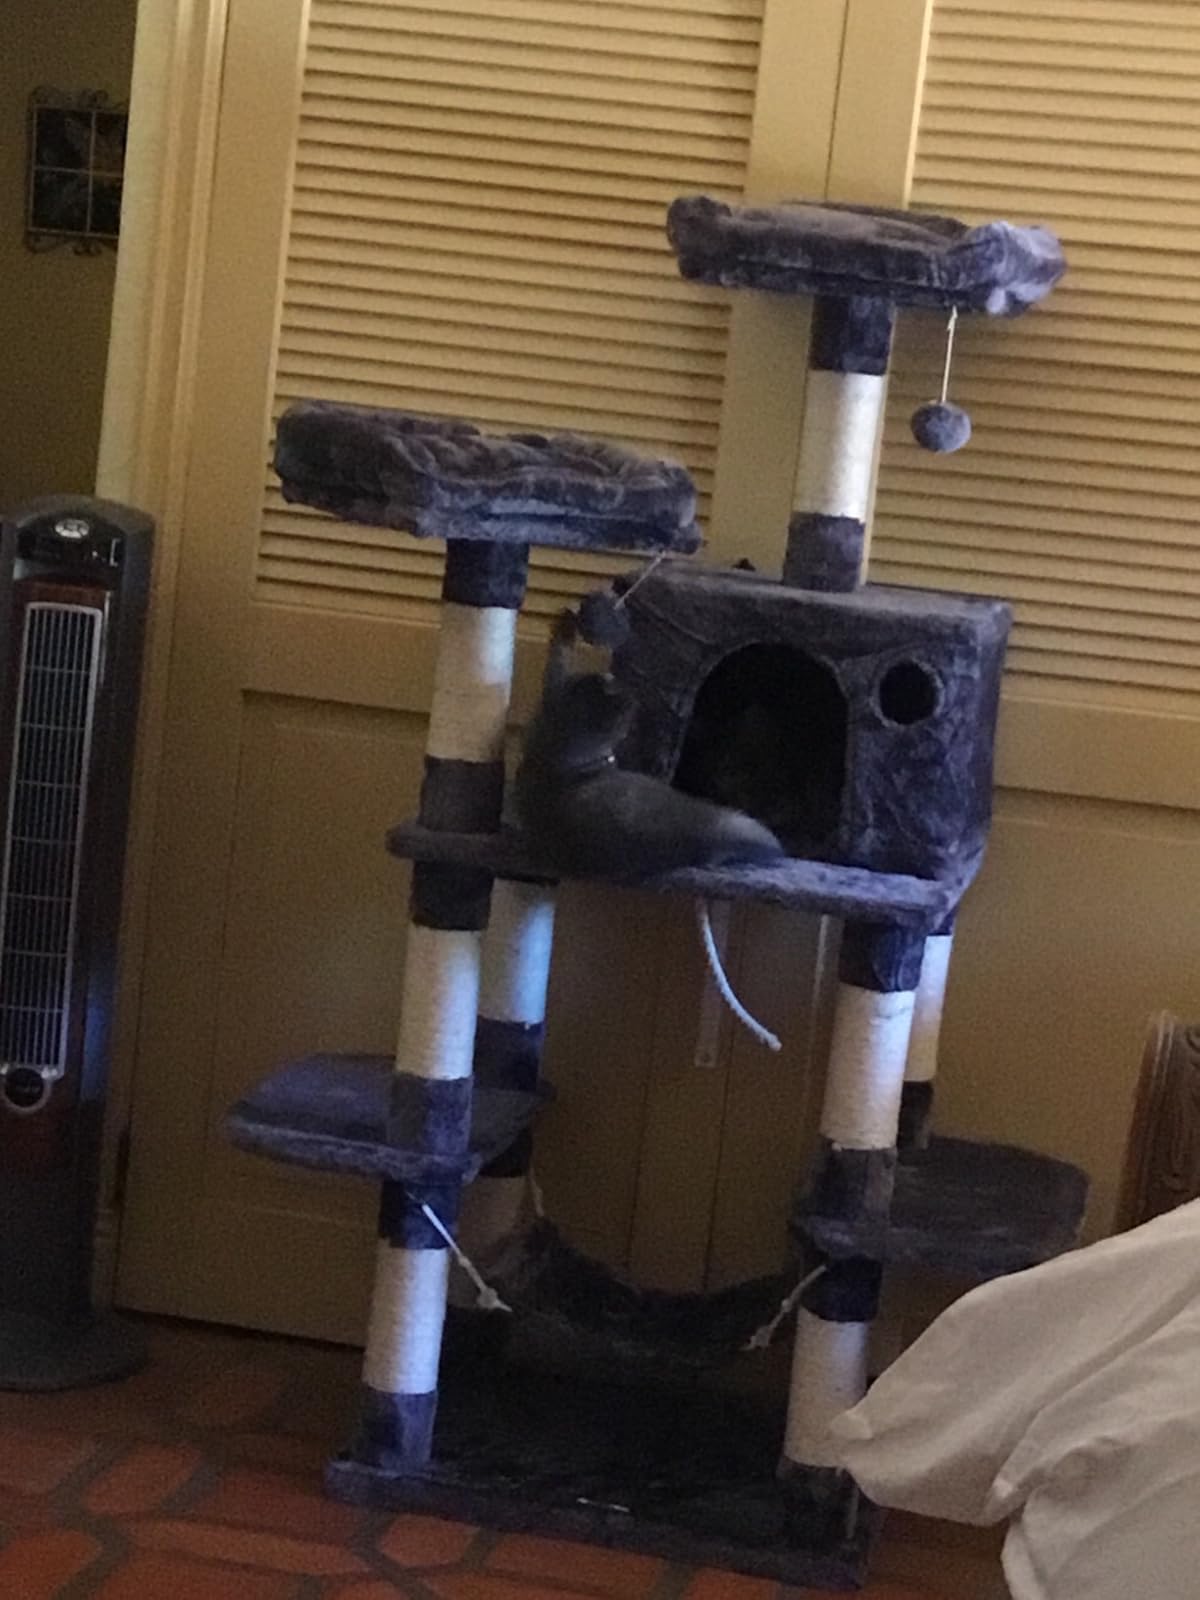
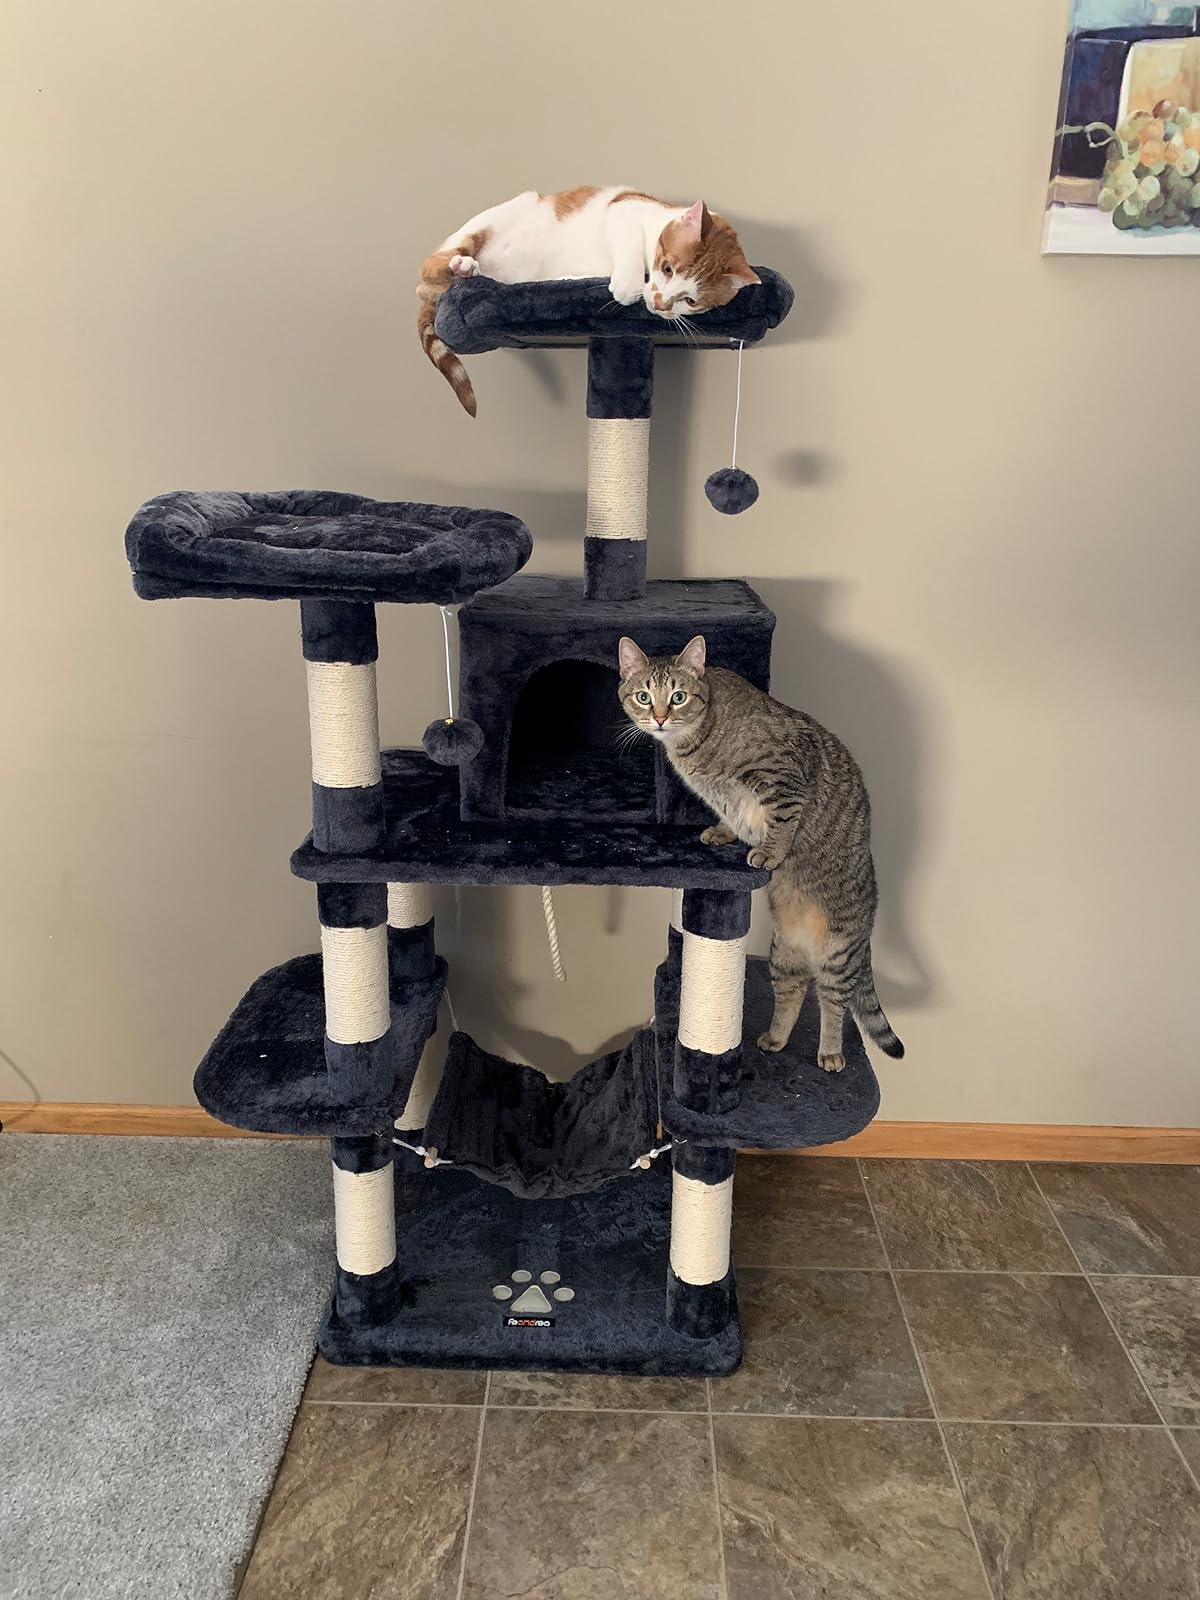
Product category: items_cat tree
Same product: yes